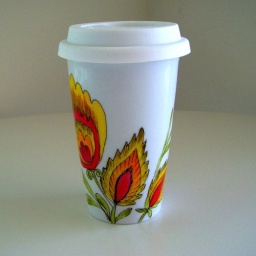
Hand painted Polish Folk art inspired flowers in bright orange, pinks and reds. Accented with sweet blue flowers.